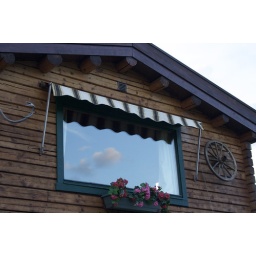
cloud reflection in window